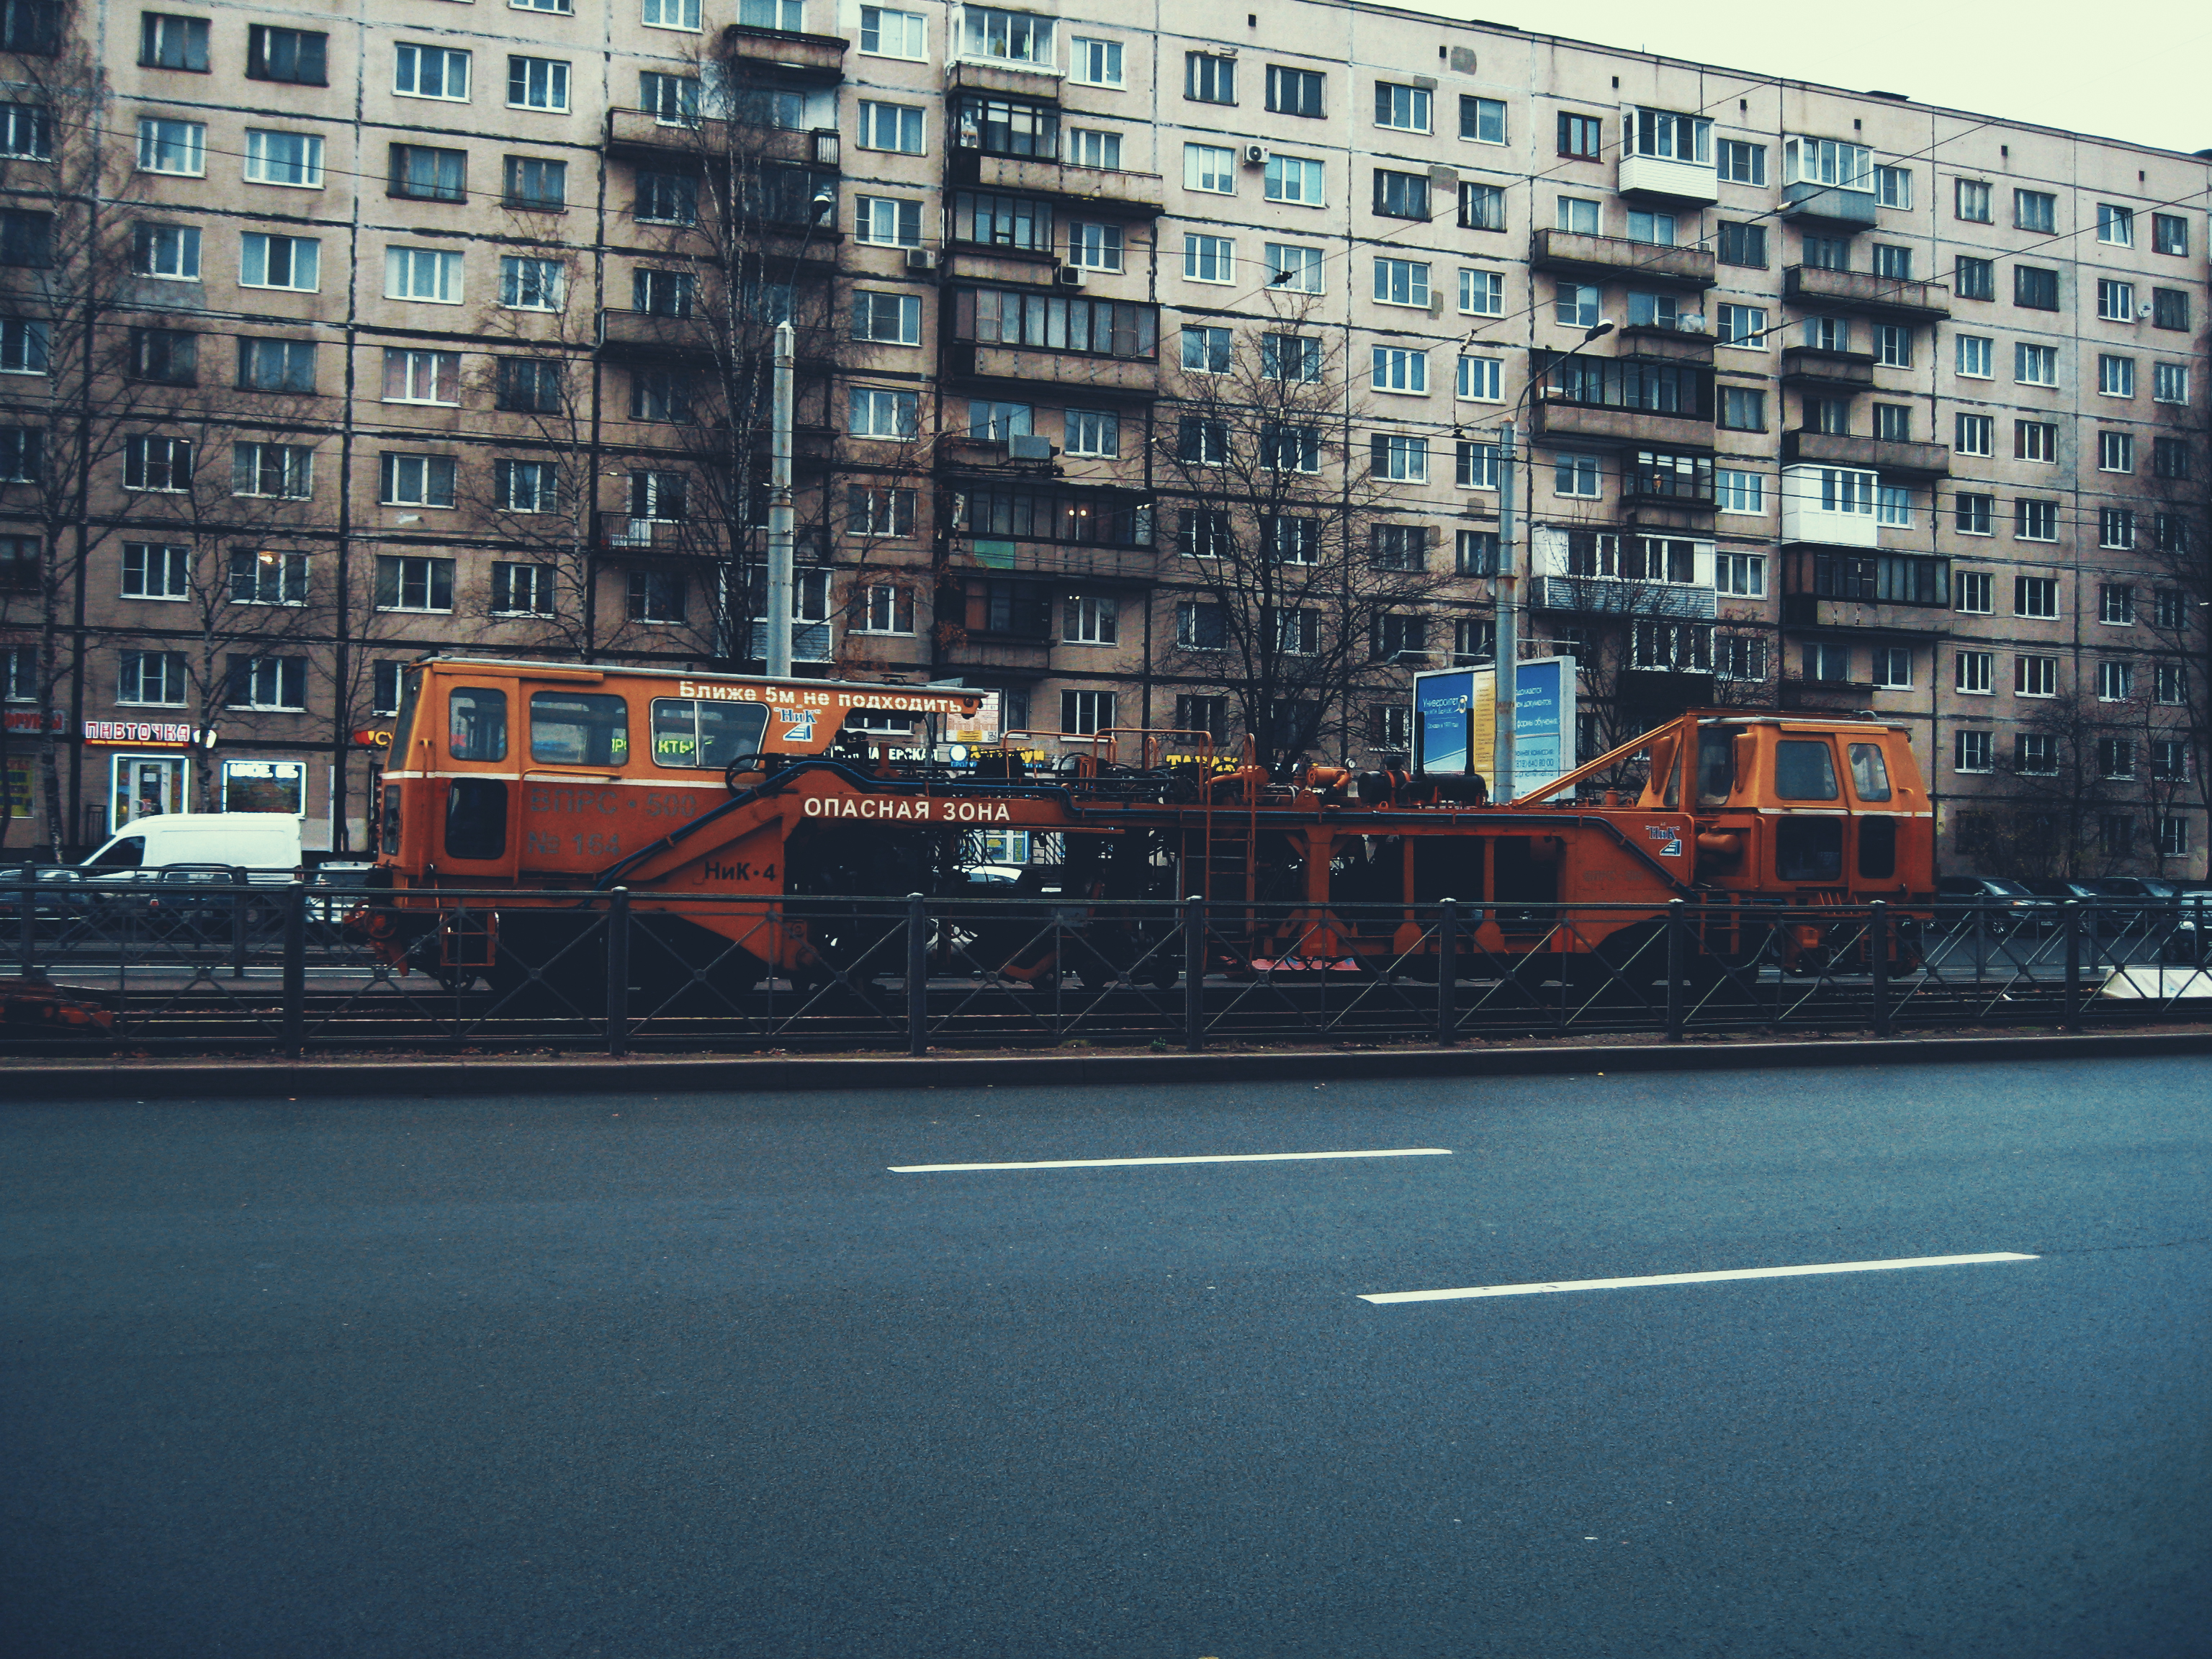
images, building, window, vehicle, asphalt, urban design, mode of transport, road surface, electricity, condominium, rolling, truck, wall, thoroughfare, tower block, road, car, residential area, waterway, facade, Tints and shades, cityscape, rolling stock, city, track, commercial building, automotive lighting, house, art, reflection, mixed use, public transport, winter, metal, apartment, suburb, motor vehicle, lane, street, evening, railway, roof, night, channel, traffic, intersection, railroad car, downtown, locomotive, skyline, transport, canal, electrical supply, parking lot, freight transport